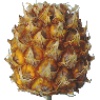
Label: Pineapple Mini 1